Encephalitozoonosis

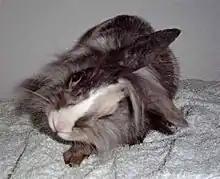
Encephalitozoonosis with torticollis

The pathogen primarily affects the kidneys and brain, causing neurological disorders. The most common symptom is a tilted head. Fenbendazole, an antiparasitic drug, can be used to combat the pathogen and prevent new infections. If clinical symptoms occur, treatment must be extended by administering antibiotics and supportive measures. The prospects of recovery are uncertain.